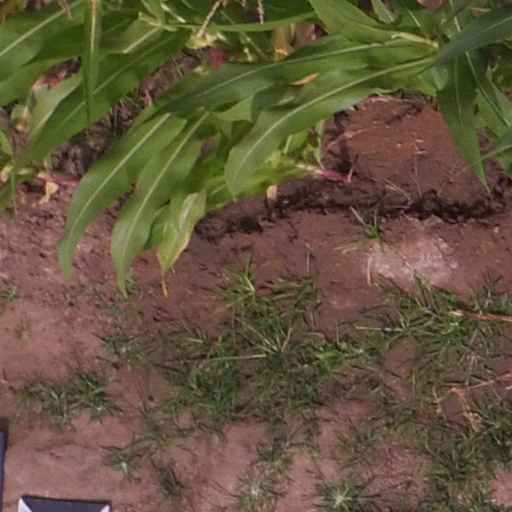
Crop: maize; corn